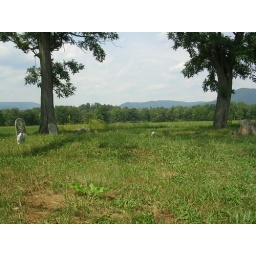
The old Stouffer family burying ground near Markes, PA. The small field stones on the right are likely infant burials.